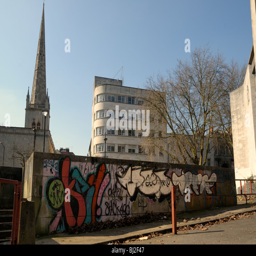
graffiti drawn on walls in a city